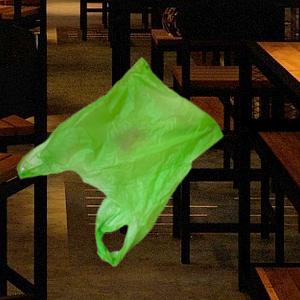
Label: plasticbags